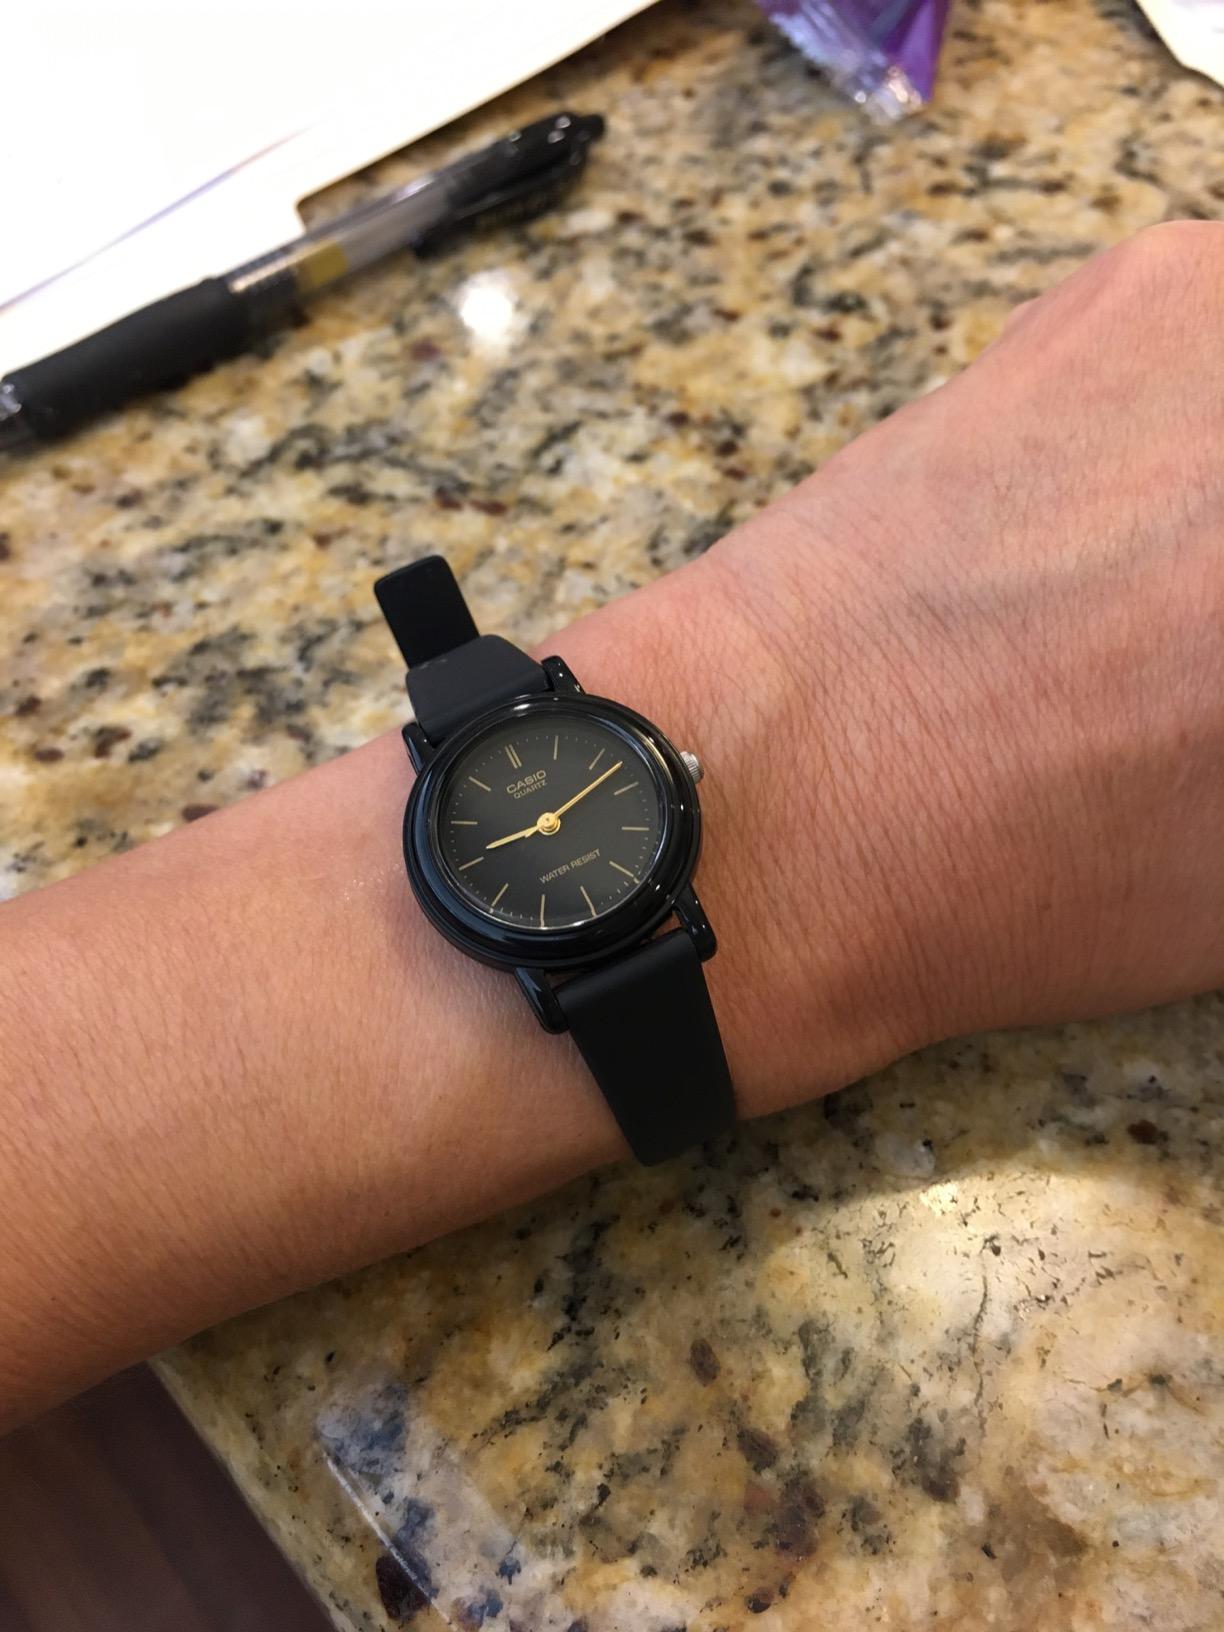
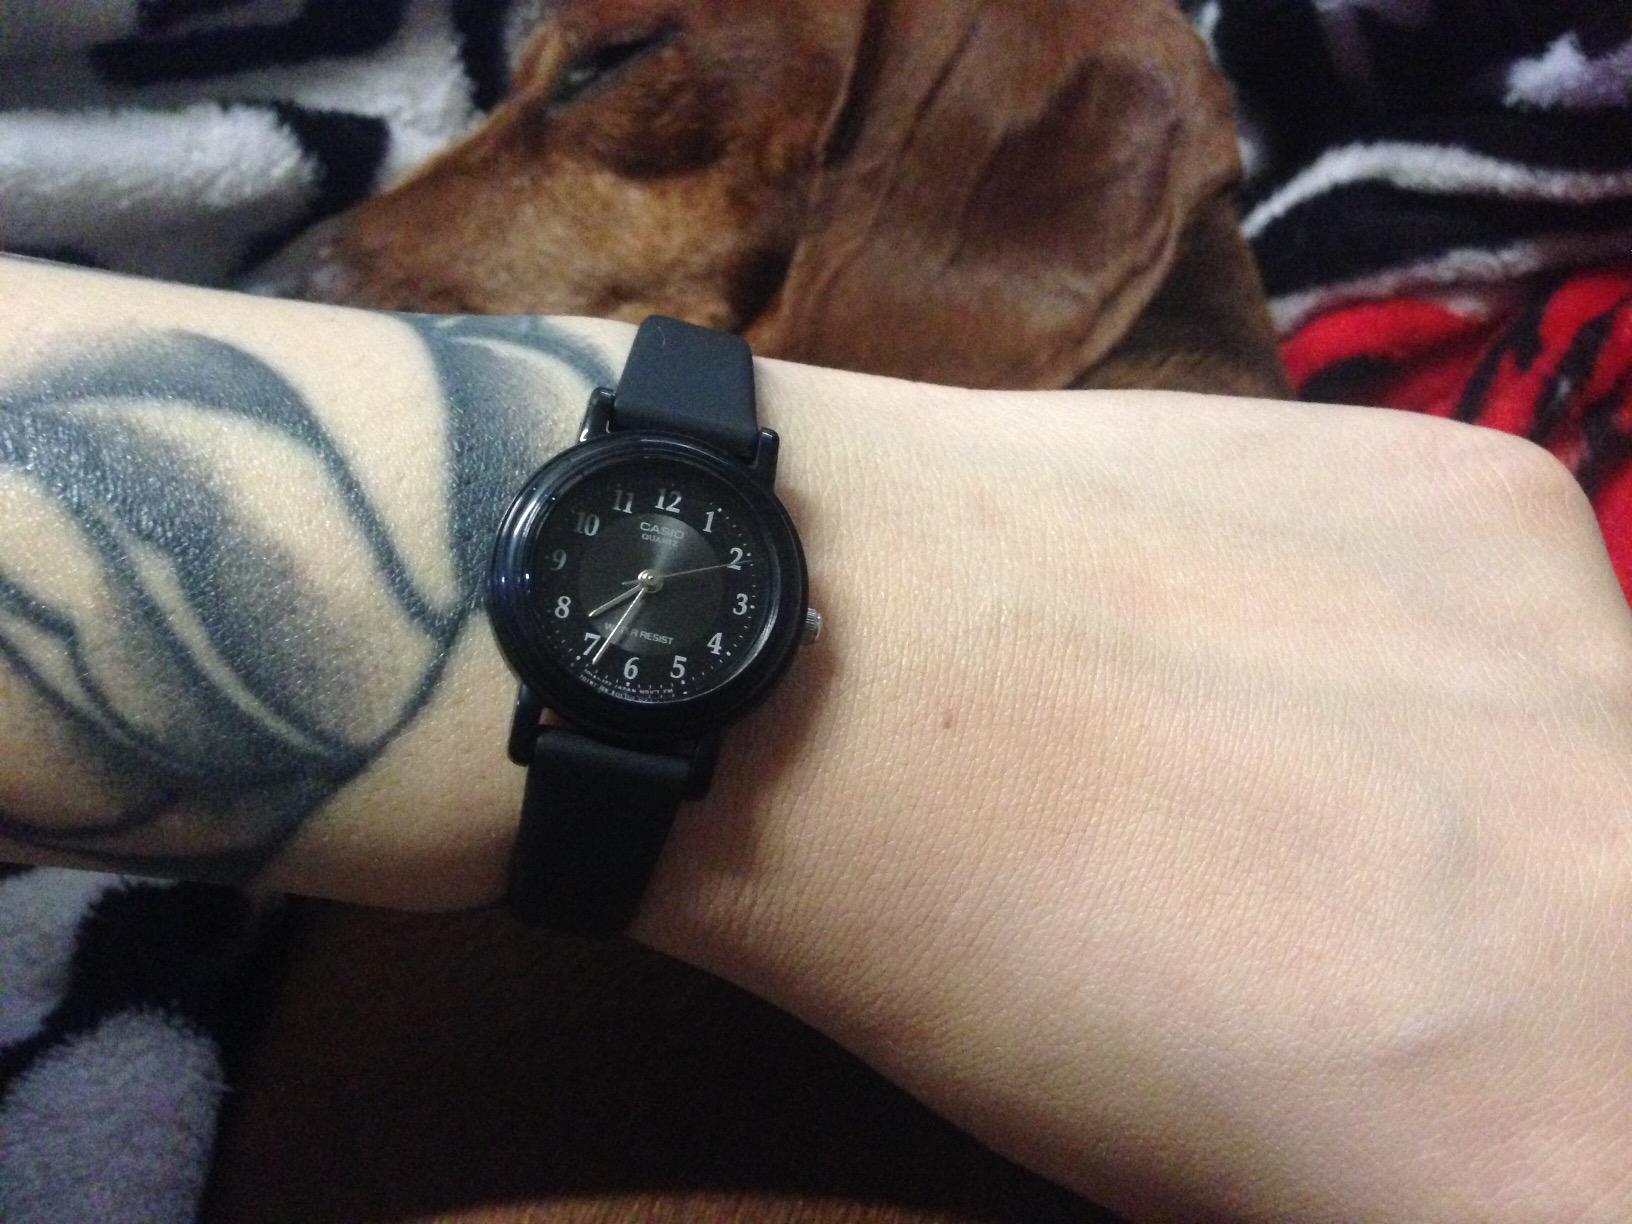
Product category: accessories_watch
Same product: no